Michael Jackson memorial service

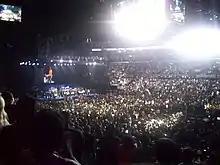
Inside the service

Jackson's closed, solid-bronze casket, plated with 14-karat gold and lined with blue velvet, which was not originally expected to be at the memorial service, arrived just before 10:00 a.m. local time when it was placed in front of the stage. The memorial began a few minutes after 10:30 a.m. with music and a eulogy from Pastor Lucious Smith. The stage was filled with floral arrangements, with photographs and film of Jackson and the Jackson 5 projected onto screens at the back. Music and video montages traced his life from the beginning of his career to the end.